FC Dynamo Kyiv

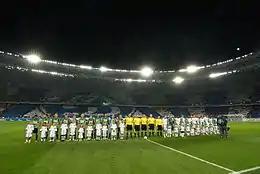
Dynamo Kyiv fans show the team's logo at a match versus Borussia Mönchengladbach.

Dynamo Kyiv has several reserve teams. Dynamo reserve teams competed in national competitions since 1946. The club was fielding its reserve team in the Soviet Top League competitions for reserve teams (so called doubles) that existed in 1946–1991. Dynamo doubles team holds a record for number of champion titles of the Soviet Top League for doubles winning it 15 times with a closest pursuing Spartak doubles team trailing with 9 titles. In 2004 the club revived its reserve team which later became youth (U-21) team competing at Ukrainian Premier League competitions for U-21 and U-19 teams. Dynamo football school (academy) fields few teams in Ukrainian Youth Football League as well as Kyiv city football league. Among possibly most exotic football academy graduates is a former Moroccan international Tarik El Jarmouni.